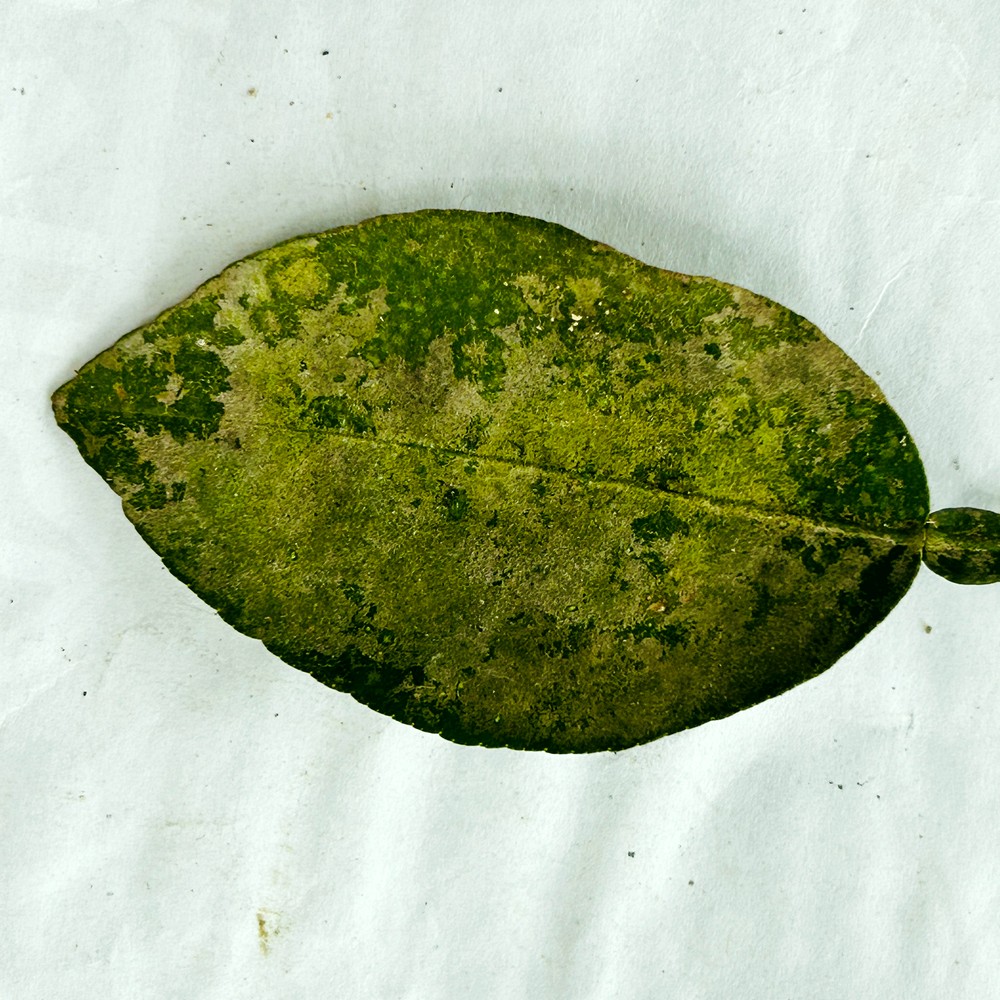
Label: Sooty Mould